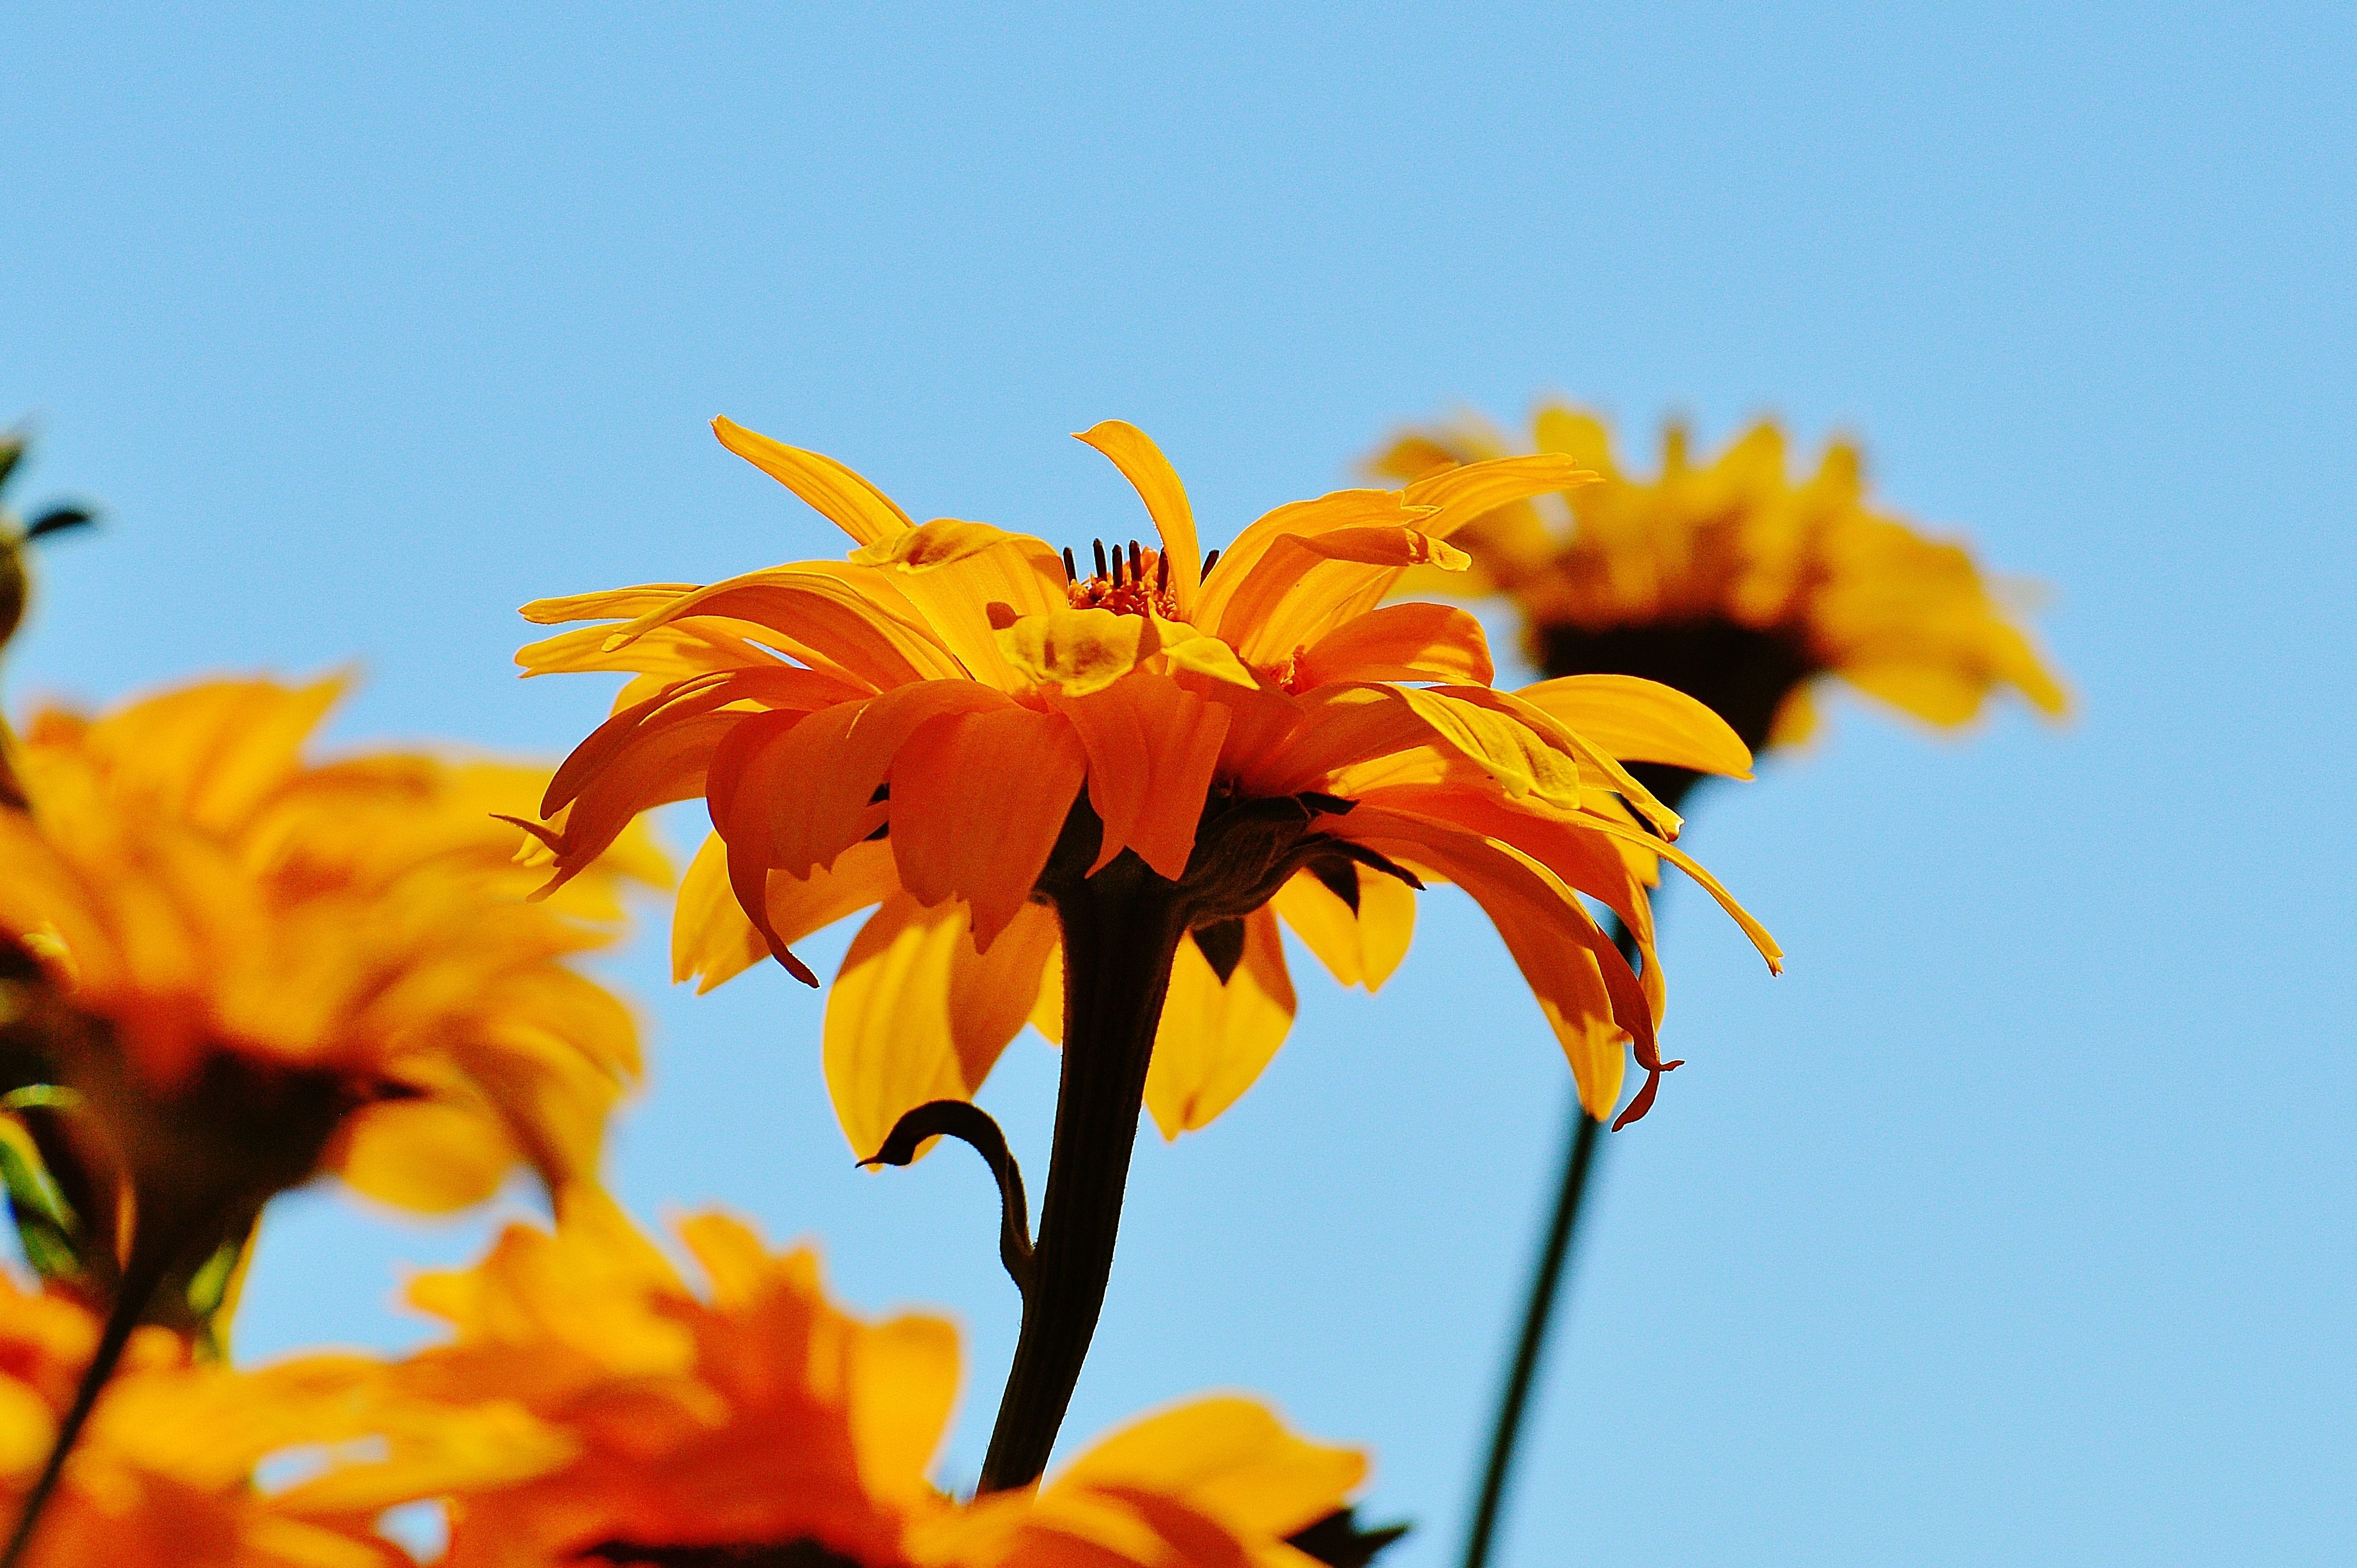
nature, blossom, plant, sunlight, leaf, flower, petal, bloom, autumn, botany, yellow, garden, close, flora, sunflower, yellow flower, wildflower, close up, yellow flowers, nectar, macro photography, public record, flowering plant, daisy family, land plant